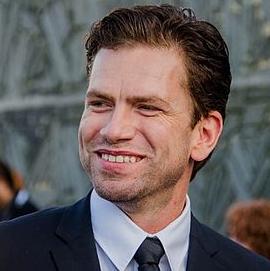
Age: 40